Fritz Coleman

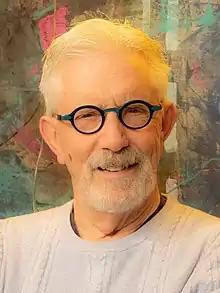
Coleman in 2022

Fritz Coleman (born May 27, 1948) is a retired weathercaster, who worked for NBC Channel 4 (KNBC) in Los Angeles, California from 1983 until 2020. He began hosting Media Path Podcast with Louise Palanker in 2020.